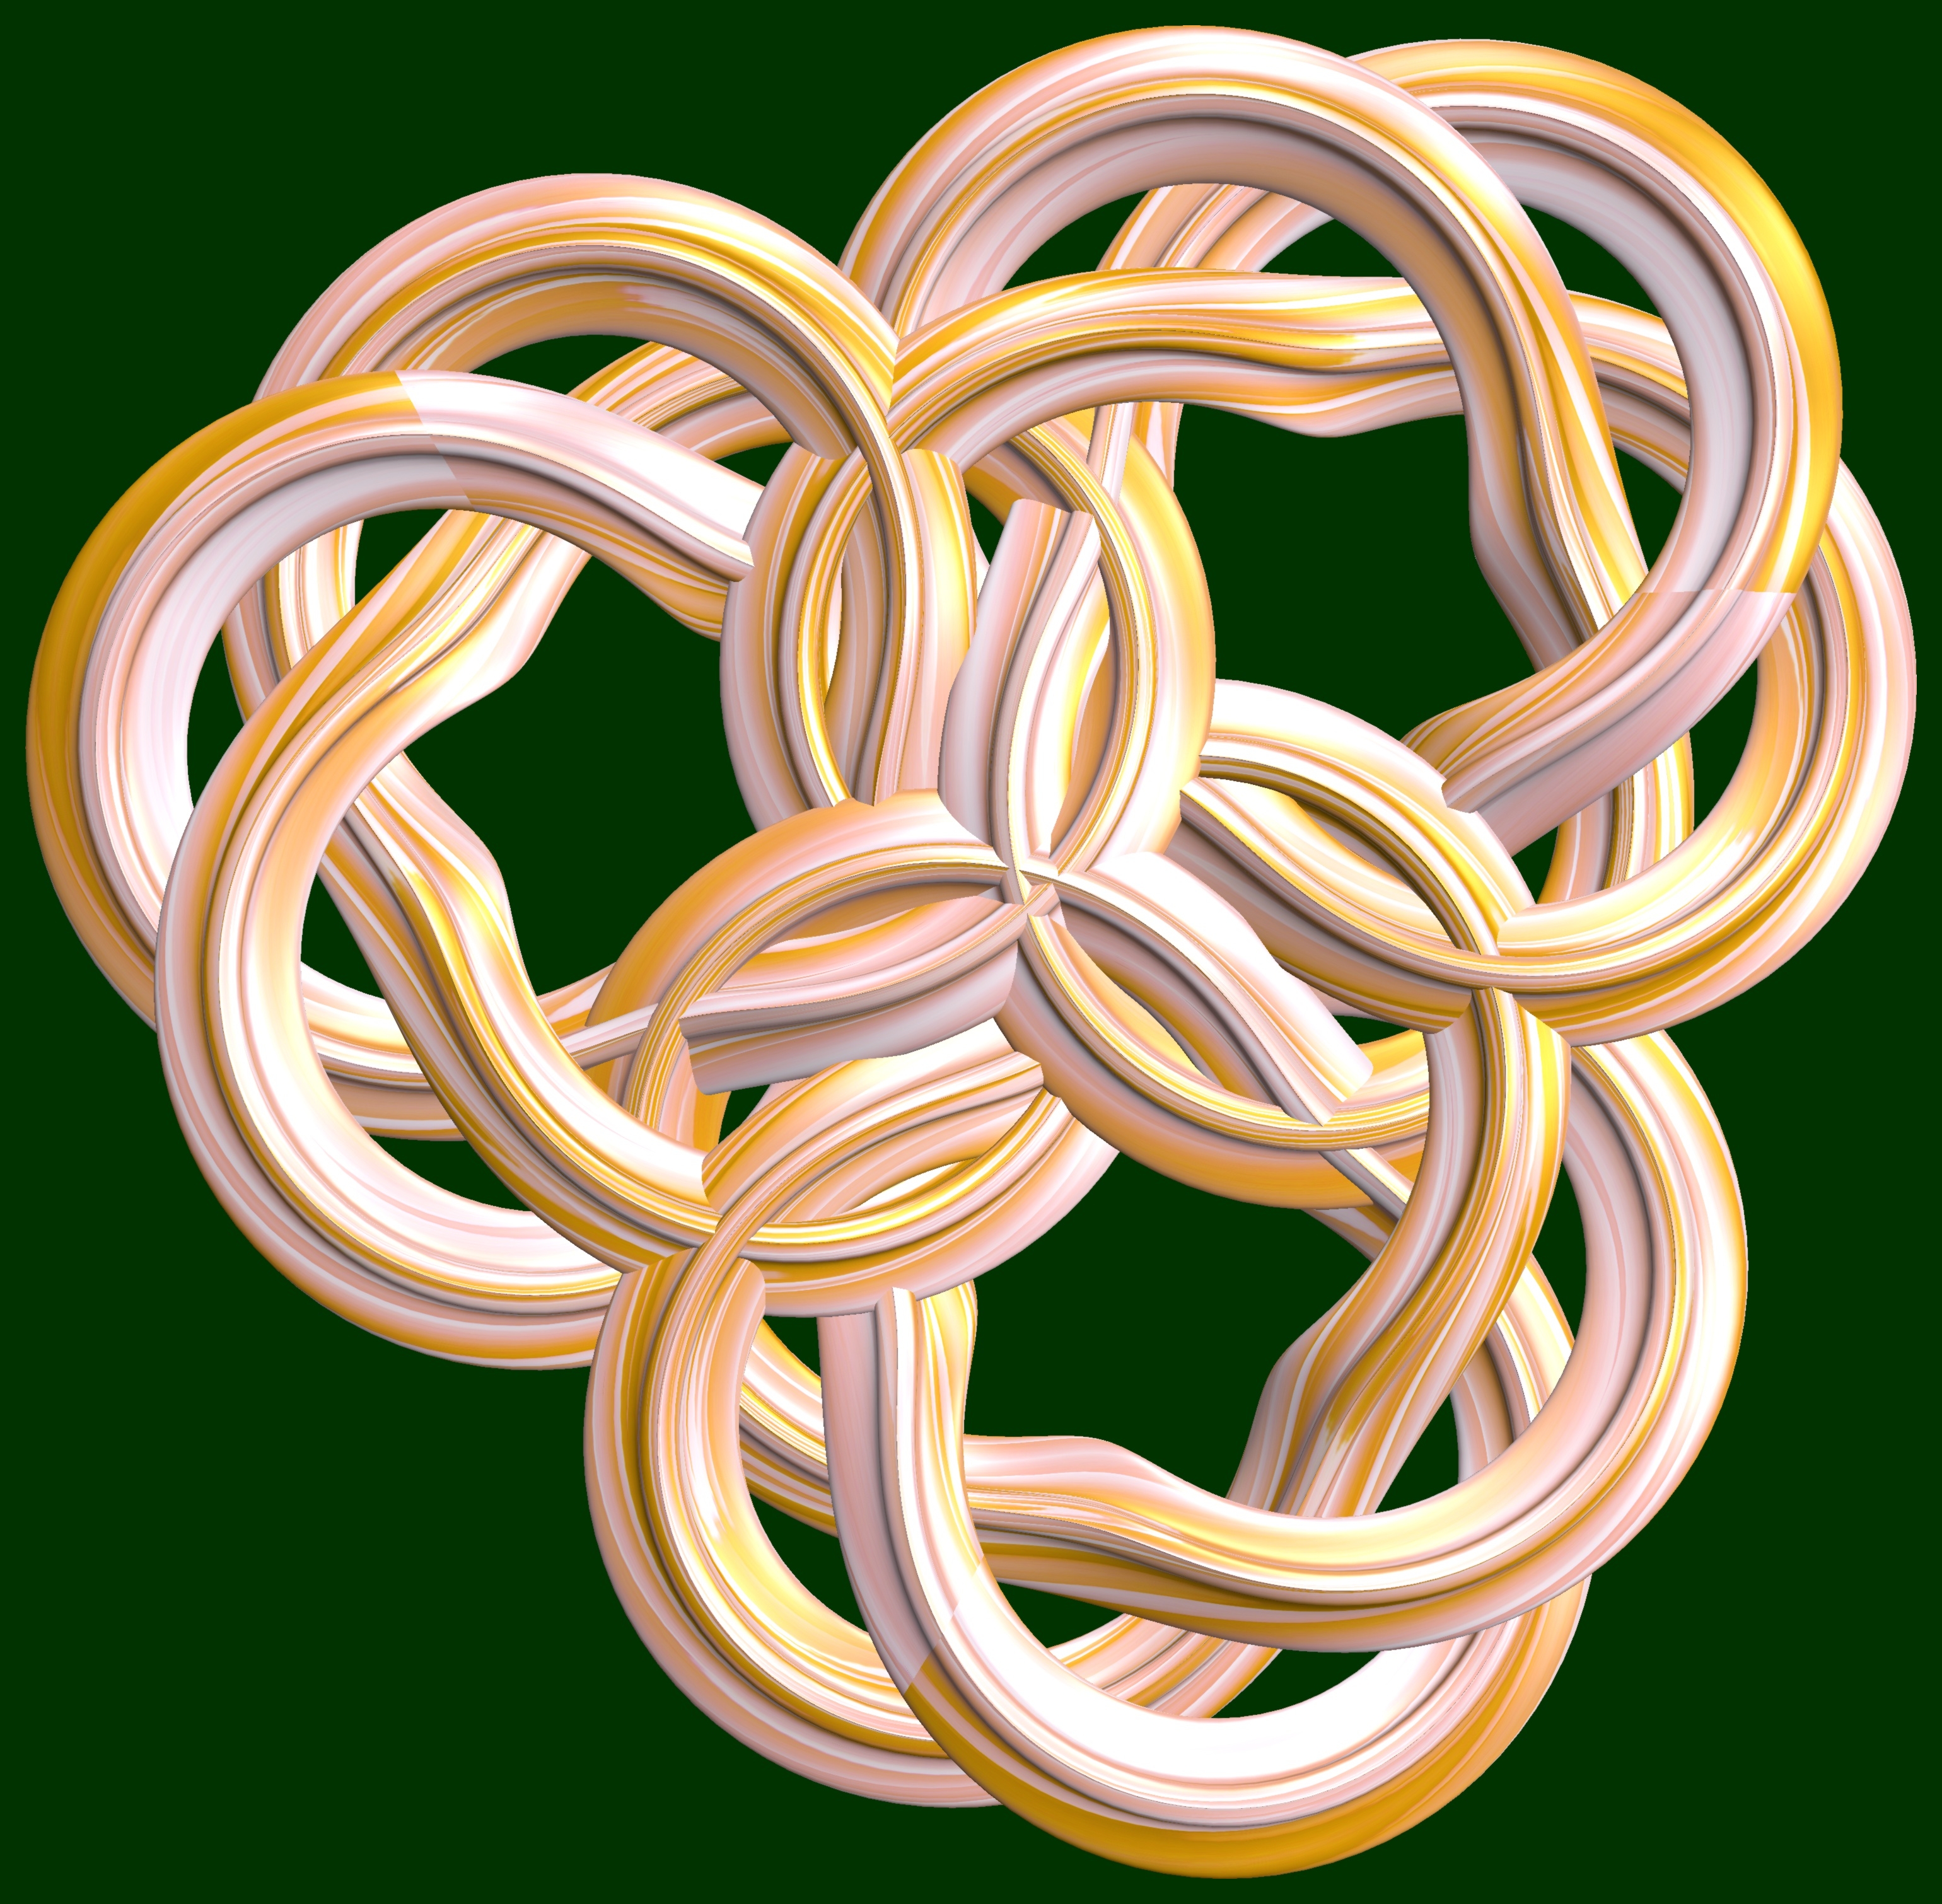
abstract, structure, texture, ring, spiral, pattern, geometry, lighting, circle, jewellery, sculpture, design, symmetry, 3d, graphic, shape, knot, torus, mathematica, cg, parametricplot3d, code, program, algorithm, mapping, geometricsculpture, fashion accessory